Argiope aurantia

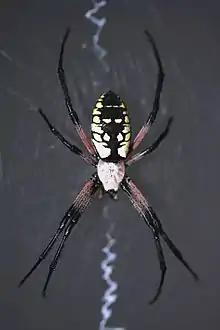
Female in web

This spider is found from Canada to Colombia, but less so in the basin and mountain areas of the Rockies.